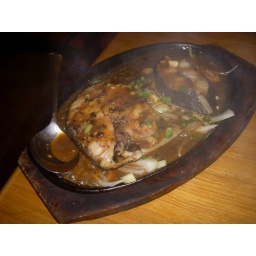
Little noodle shop in Honolulu - Sizzling fish with black bean sauce